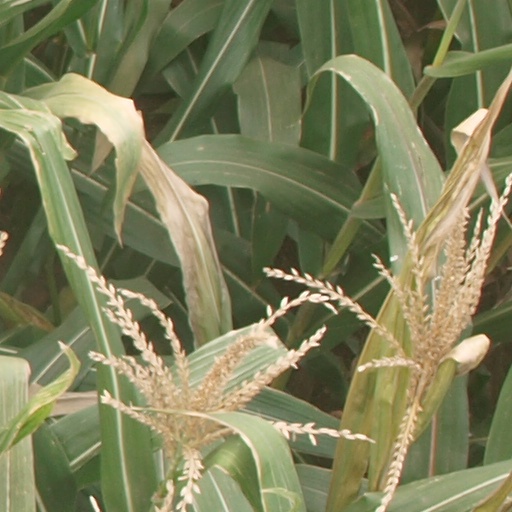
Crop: maize; corn